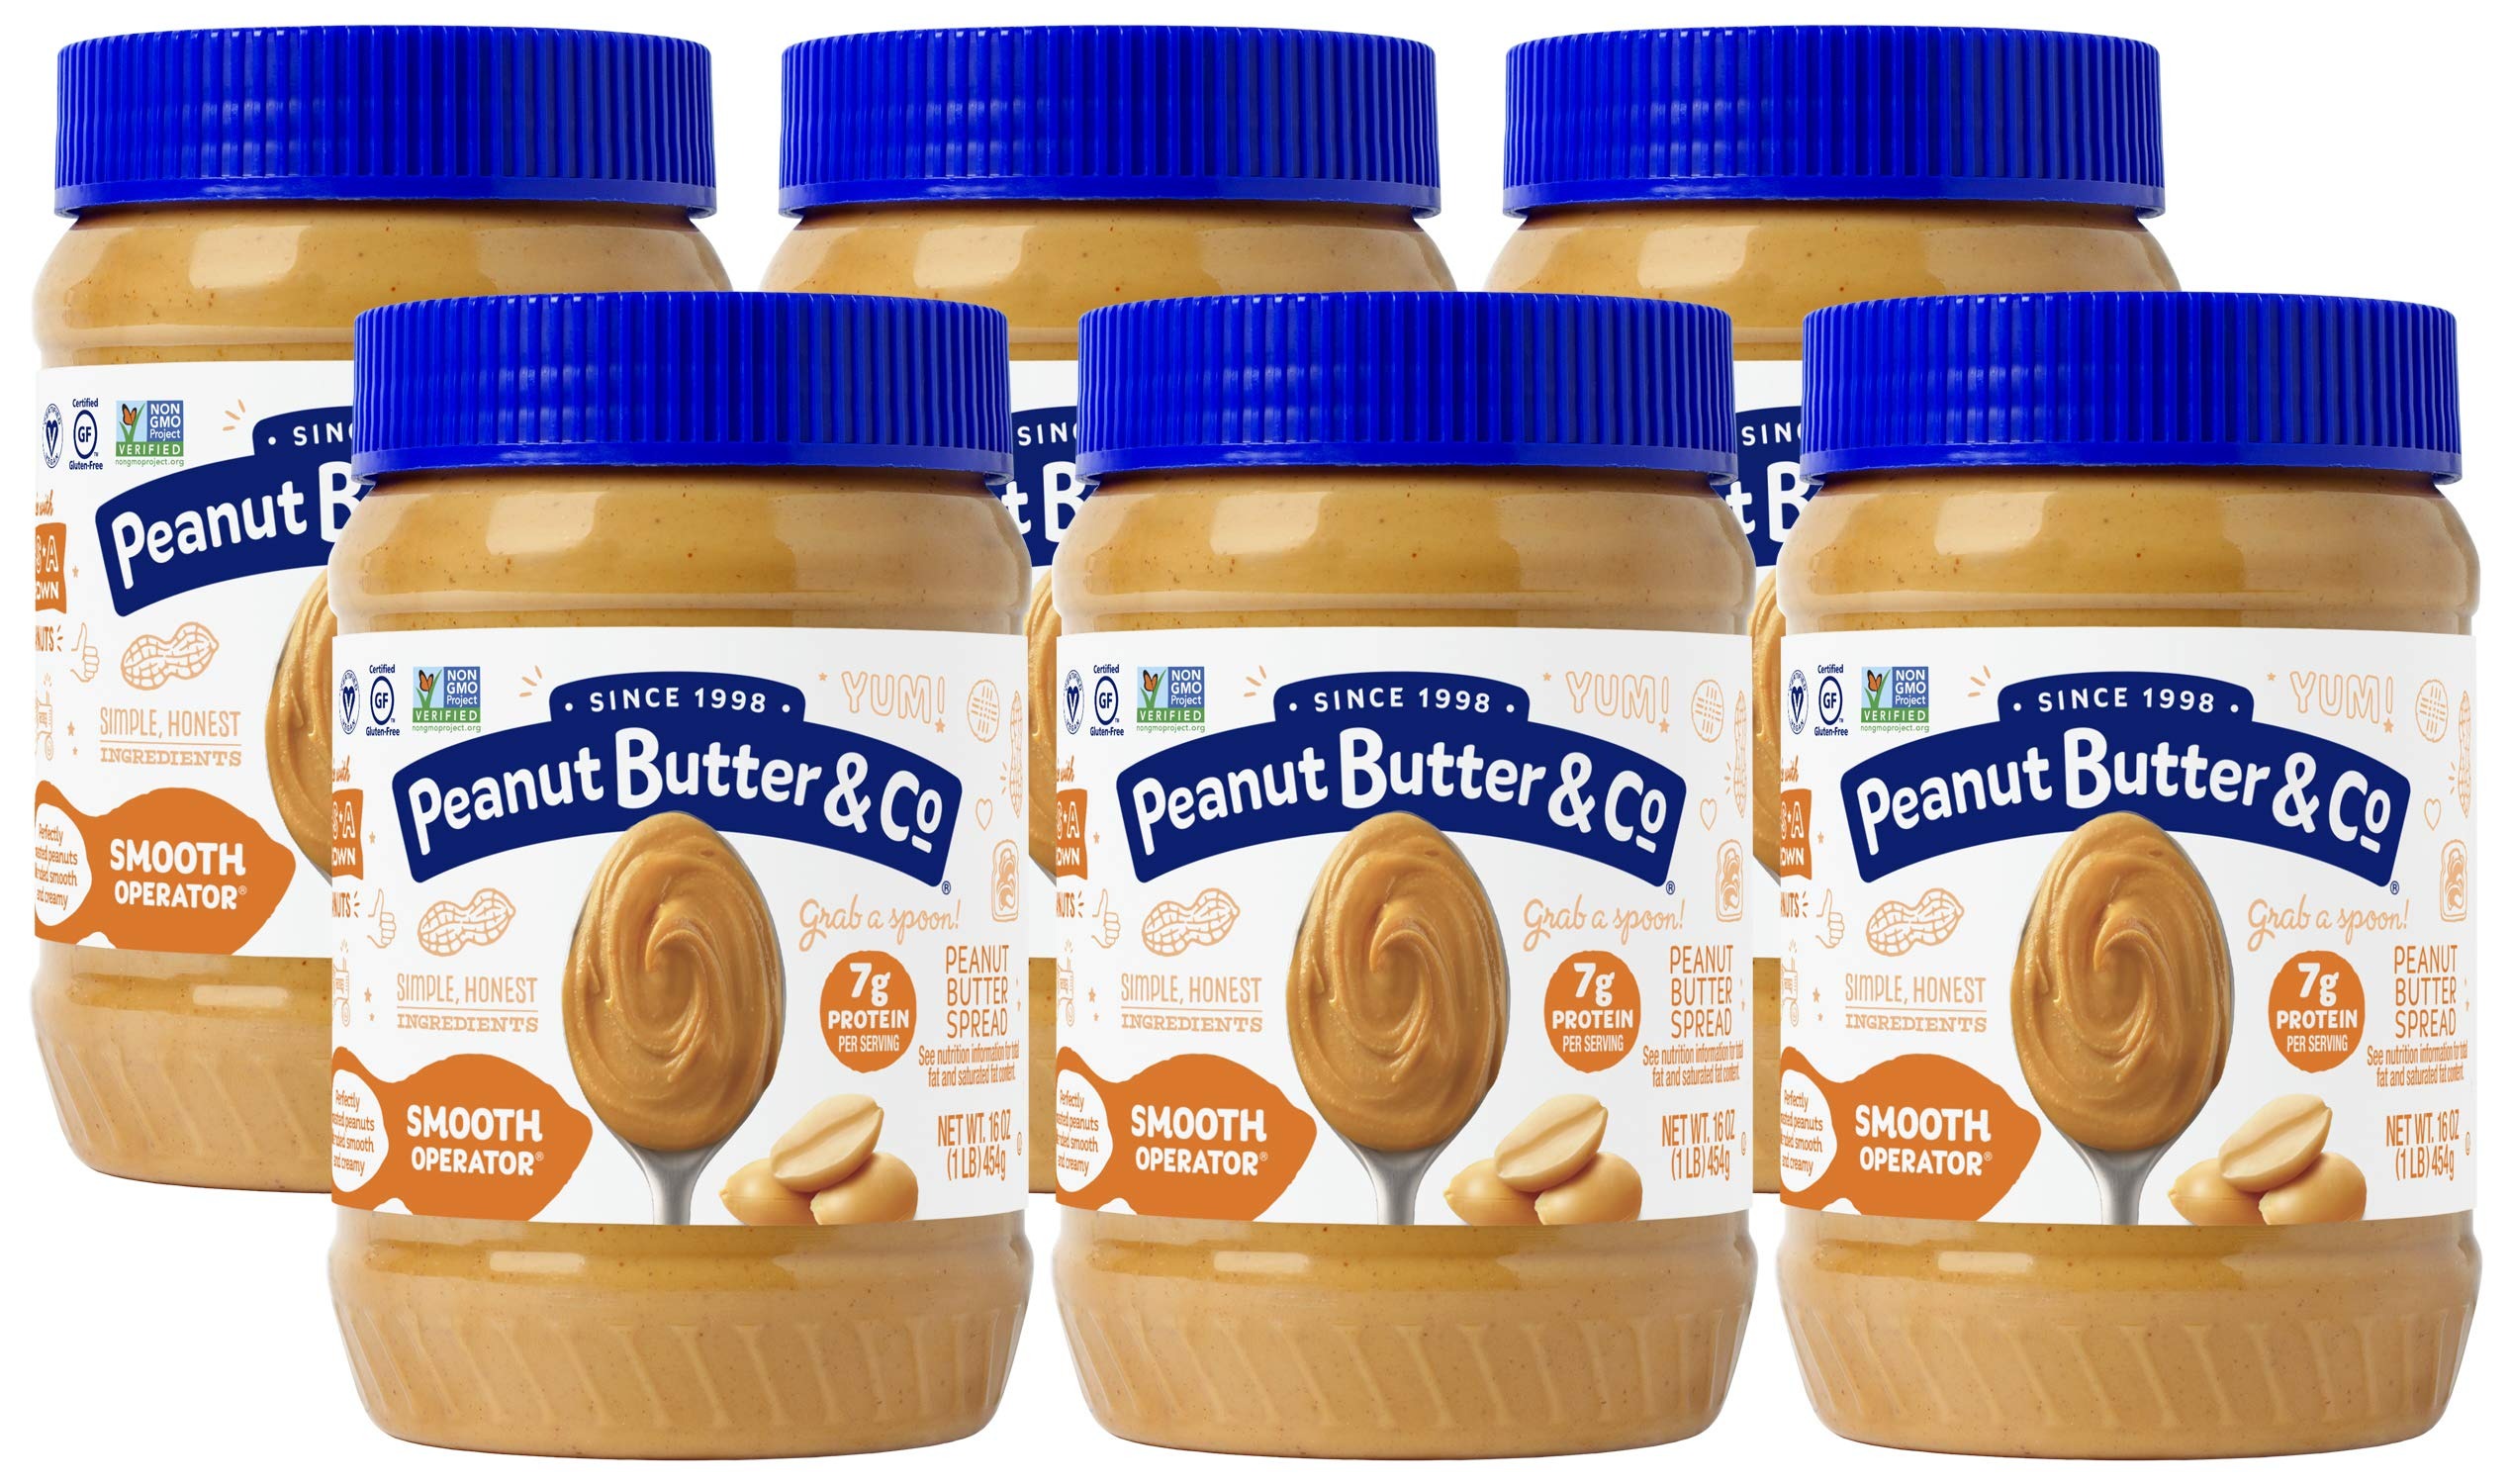
Item Name: Peanut Butter & Co. Smooth Operator Peanut Butter, Non-GMO Project Verified, Gluten Free, Vegan, 16 Ounce (Pack of 6)
Bullet Point 1: Contains 6 - 16 oz jars of Smooth Operator Peanut Butter, perfect as an anytime snack
Bullet Point 2: Made with simple honest, Non-GMO verified ingredients and USA grown peanuts; Vegan; Gluten free; Kosher; Supports the production of certified sustainable palm oil through RSPO (Roundtable for Sustainable Palm Oil)
Bullet Point 3: 7g of protein per serving, 0g trans fat, no cholesterol, no hydrogenated oil, no high fructose corn syrup
Bullet Point 4: Delicious on sandwiches, with fruit, swirled with oatmeal or yogurt, in your favorite recipes or grab a spoon and enjoy right out of the jar
Bullet Point 5: Try all of our amazing Peanut Butter varieties - Smooth Operator, Crunch Time, White Chocolatey Wonderful, Dark Chocolately Dreams and the Bees Knees (Honey)
Value: 96.0
Unit: Ounce

Price: 31.92